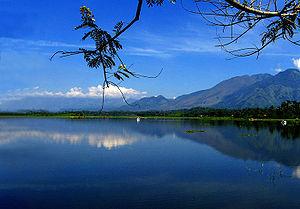
Le kabupaten de Garut, en indonésien Kabupaten Garut, est un kabupaten d'Indonésie situé dans la province de Java occidental. Située au cœur du massif montagneux du Priangan, pourvue d'un climat relativement frais, la région de Garut était surnommée par les Hollandais "la Suisse de Java".